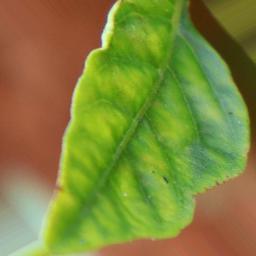
Label: nutritional